Melbourne Castle

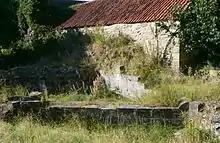
Stone foundations in front of a wall

When Elizabeth I became queen, she ordered a survey of her castles. A 1562 report told her that only ten castles in the north of her realm were worth keeping; Melbourne was not one of these. A further survey in 1576 reported that, although the stonework was in good condition apart from one chimney and window, the timbers were perished, the lead roof was full of holes, one kitchen was on the verge of collapse, and another needed its floor replacing. In the same year, George Talbot, 6th Earl of Shrewsbury, wrote to the queen to assure her that the castle was in good condition, worth £1,000, and could be repaired for £100. Since he was responsible for keeping the imprisoned Mary, Queen of Scots, and her 140 retainers, he hoped to get her moved to Melbourne. In 1583, the castle was inspected again to see if it was suitable to house the captive queen. Although the rooms were sufficient in number and quality, the unfinished building was deemed "imperfect at every corner". The large rooms would need subdividing, the floors were earth and plaster, and there was no paved courtyard "so as being out of dors you are in the myre, for it is verie foule and unpleasaunt to walk round about the said house". In 1584, Queen Elizabeth finally decided to move Mary to Melbourne, only for the plan to be abandoned following the Babington Plot to assassinate the English queen and place her Scottish cousin on the throne.